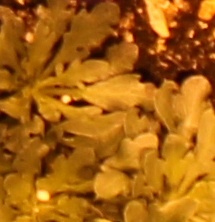
Label: Horseweed